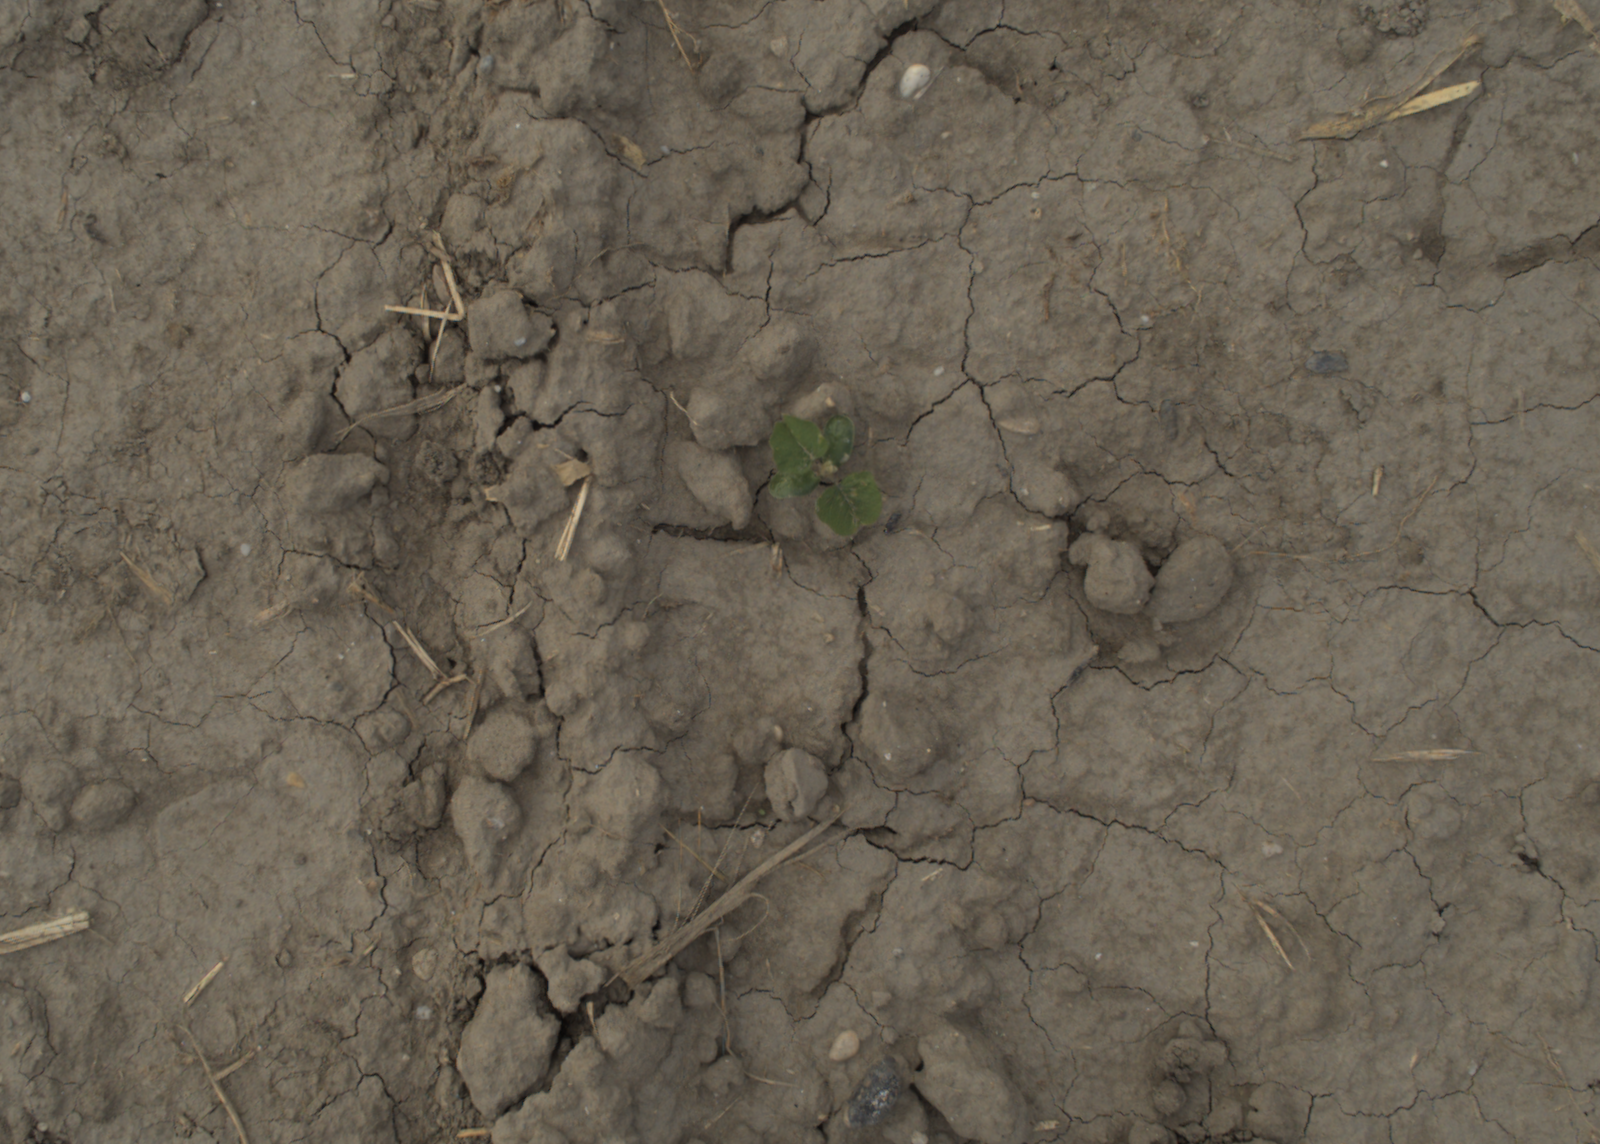
Capture date: 21.09.2021 10:55:53
Weather: mixed
Wind: light
Seeding date: 02.09.2021
Plant canopy height (mm): 962